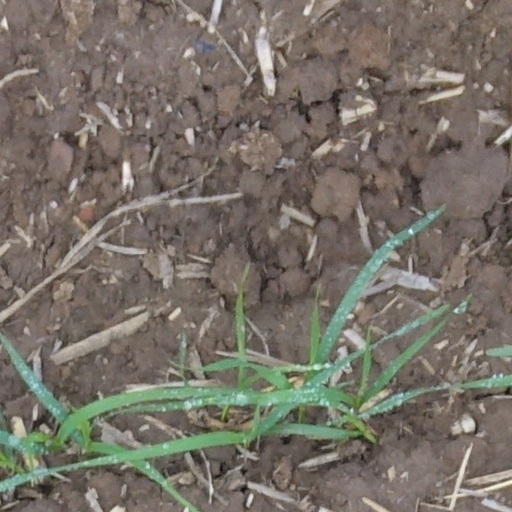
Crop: wheat